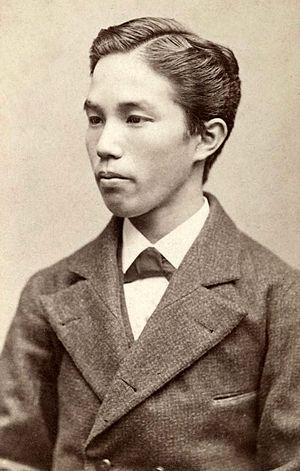
Le comte Kaneko Kentarō est un homme d'état et diplomate japonais de l'ère Meiji.